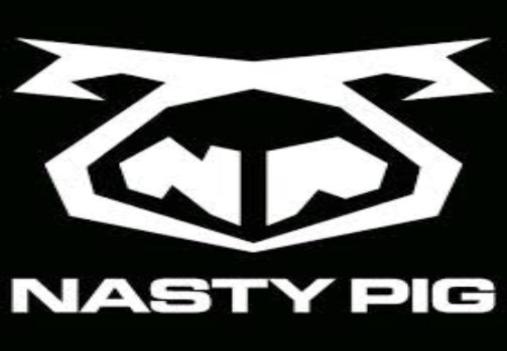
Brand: nasty pig-2
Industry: Clothes